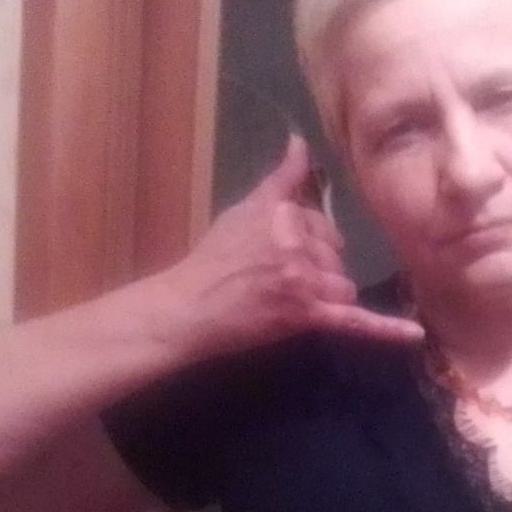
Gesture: call